Extinction

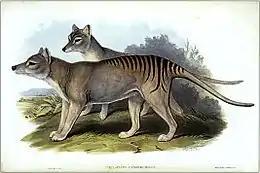
The thylacine ("Thylacinus cynocephalus") is an example of a recently extinct species.

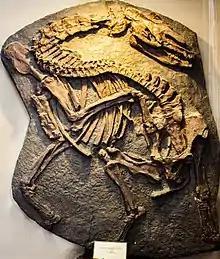
"Palaeotherium" is an example of an extinct genus that is only recorded from fossil records before the existence of hominids.

Extinction is the termination of an organism by the death of its last member. A taxon may become functionally extinct before the death of its last member if it loses the capacity to reproduce and recover. As a species' potential range may be very large, determining this moment is difficult, and is usually done retrospectively. This difficulty leads to phenomena such as Lazarus taxa, where a species presumed extinct abruptly "reappears" (typically in the fossil record) after a period of apparent absence.